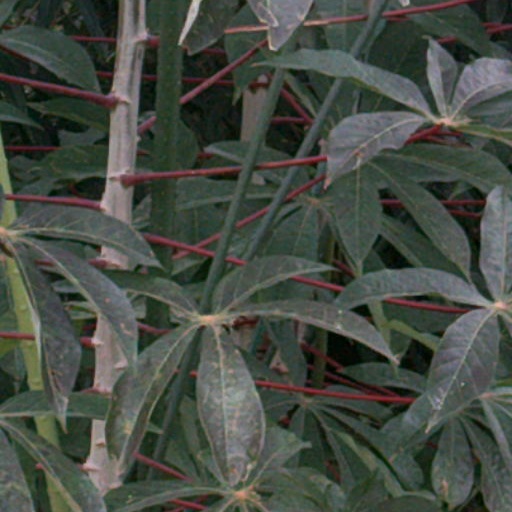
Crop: cassava